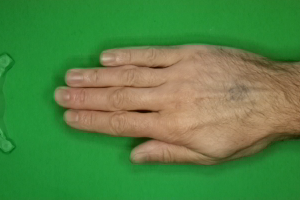
Label: paper